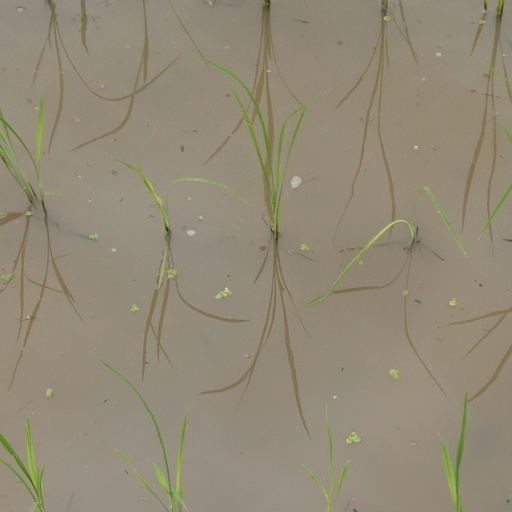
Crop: rice